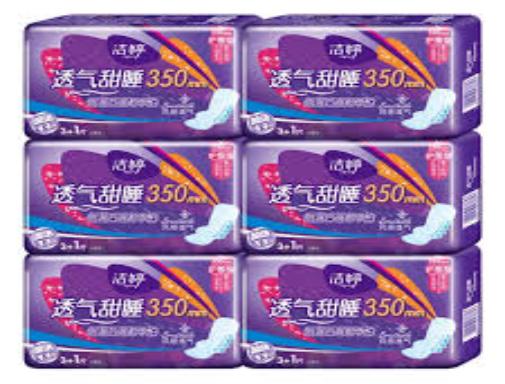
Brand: ladycare
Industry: Necessities